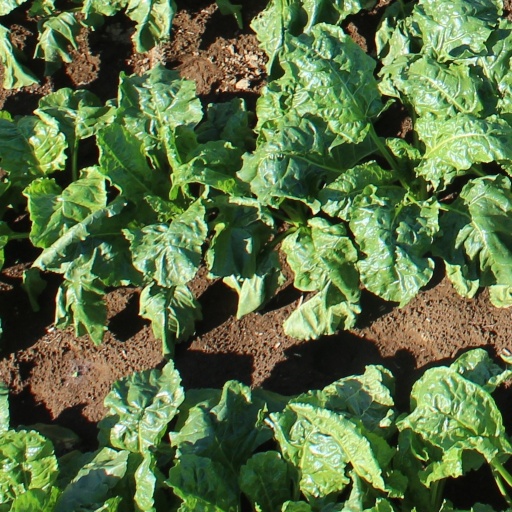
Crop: sugar beet